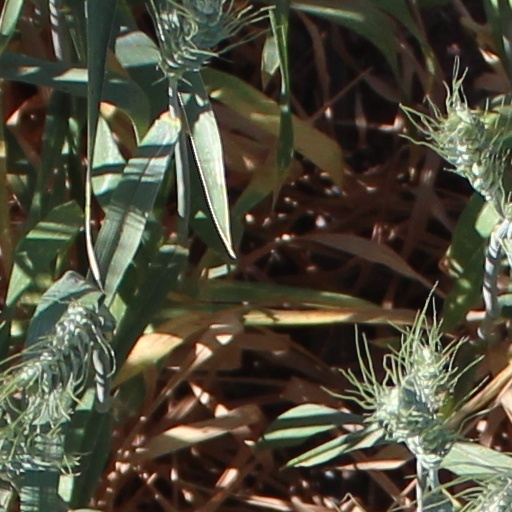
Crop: wheat